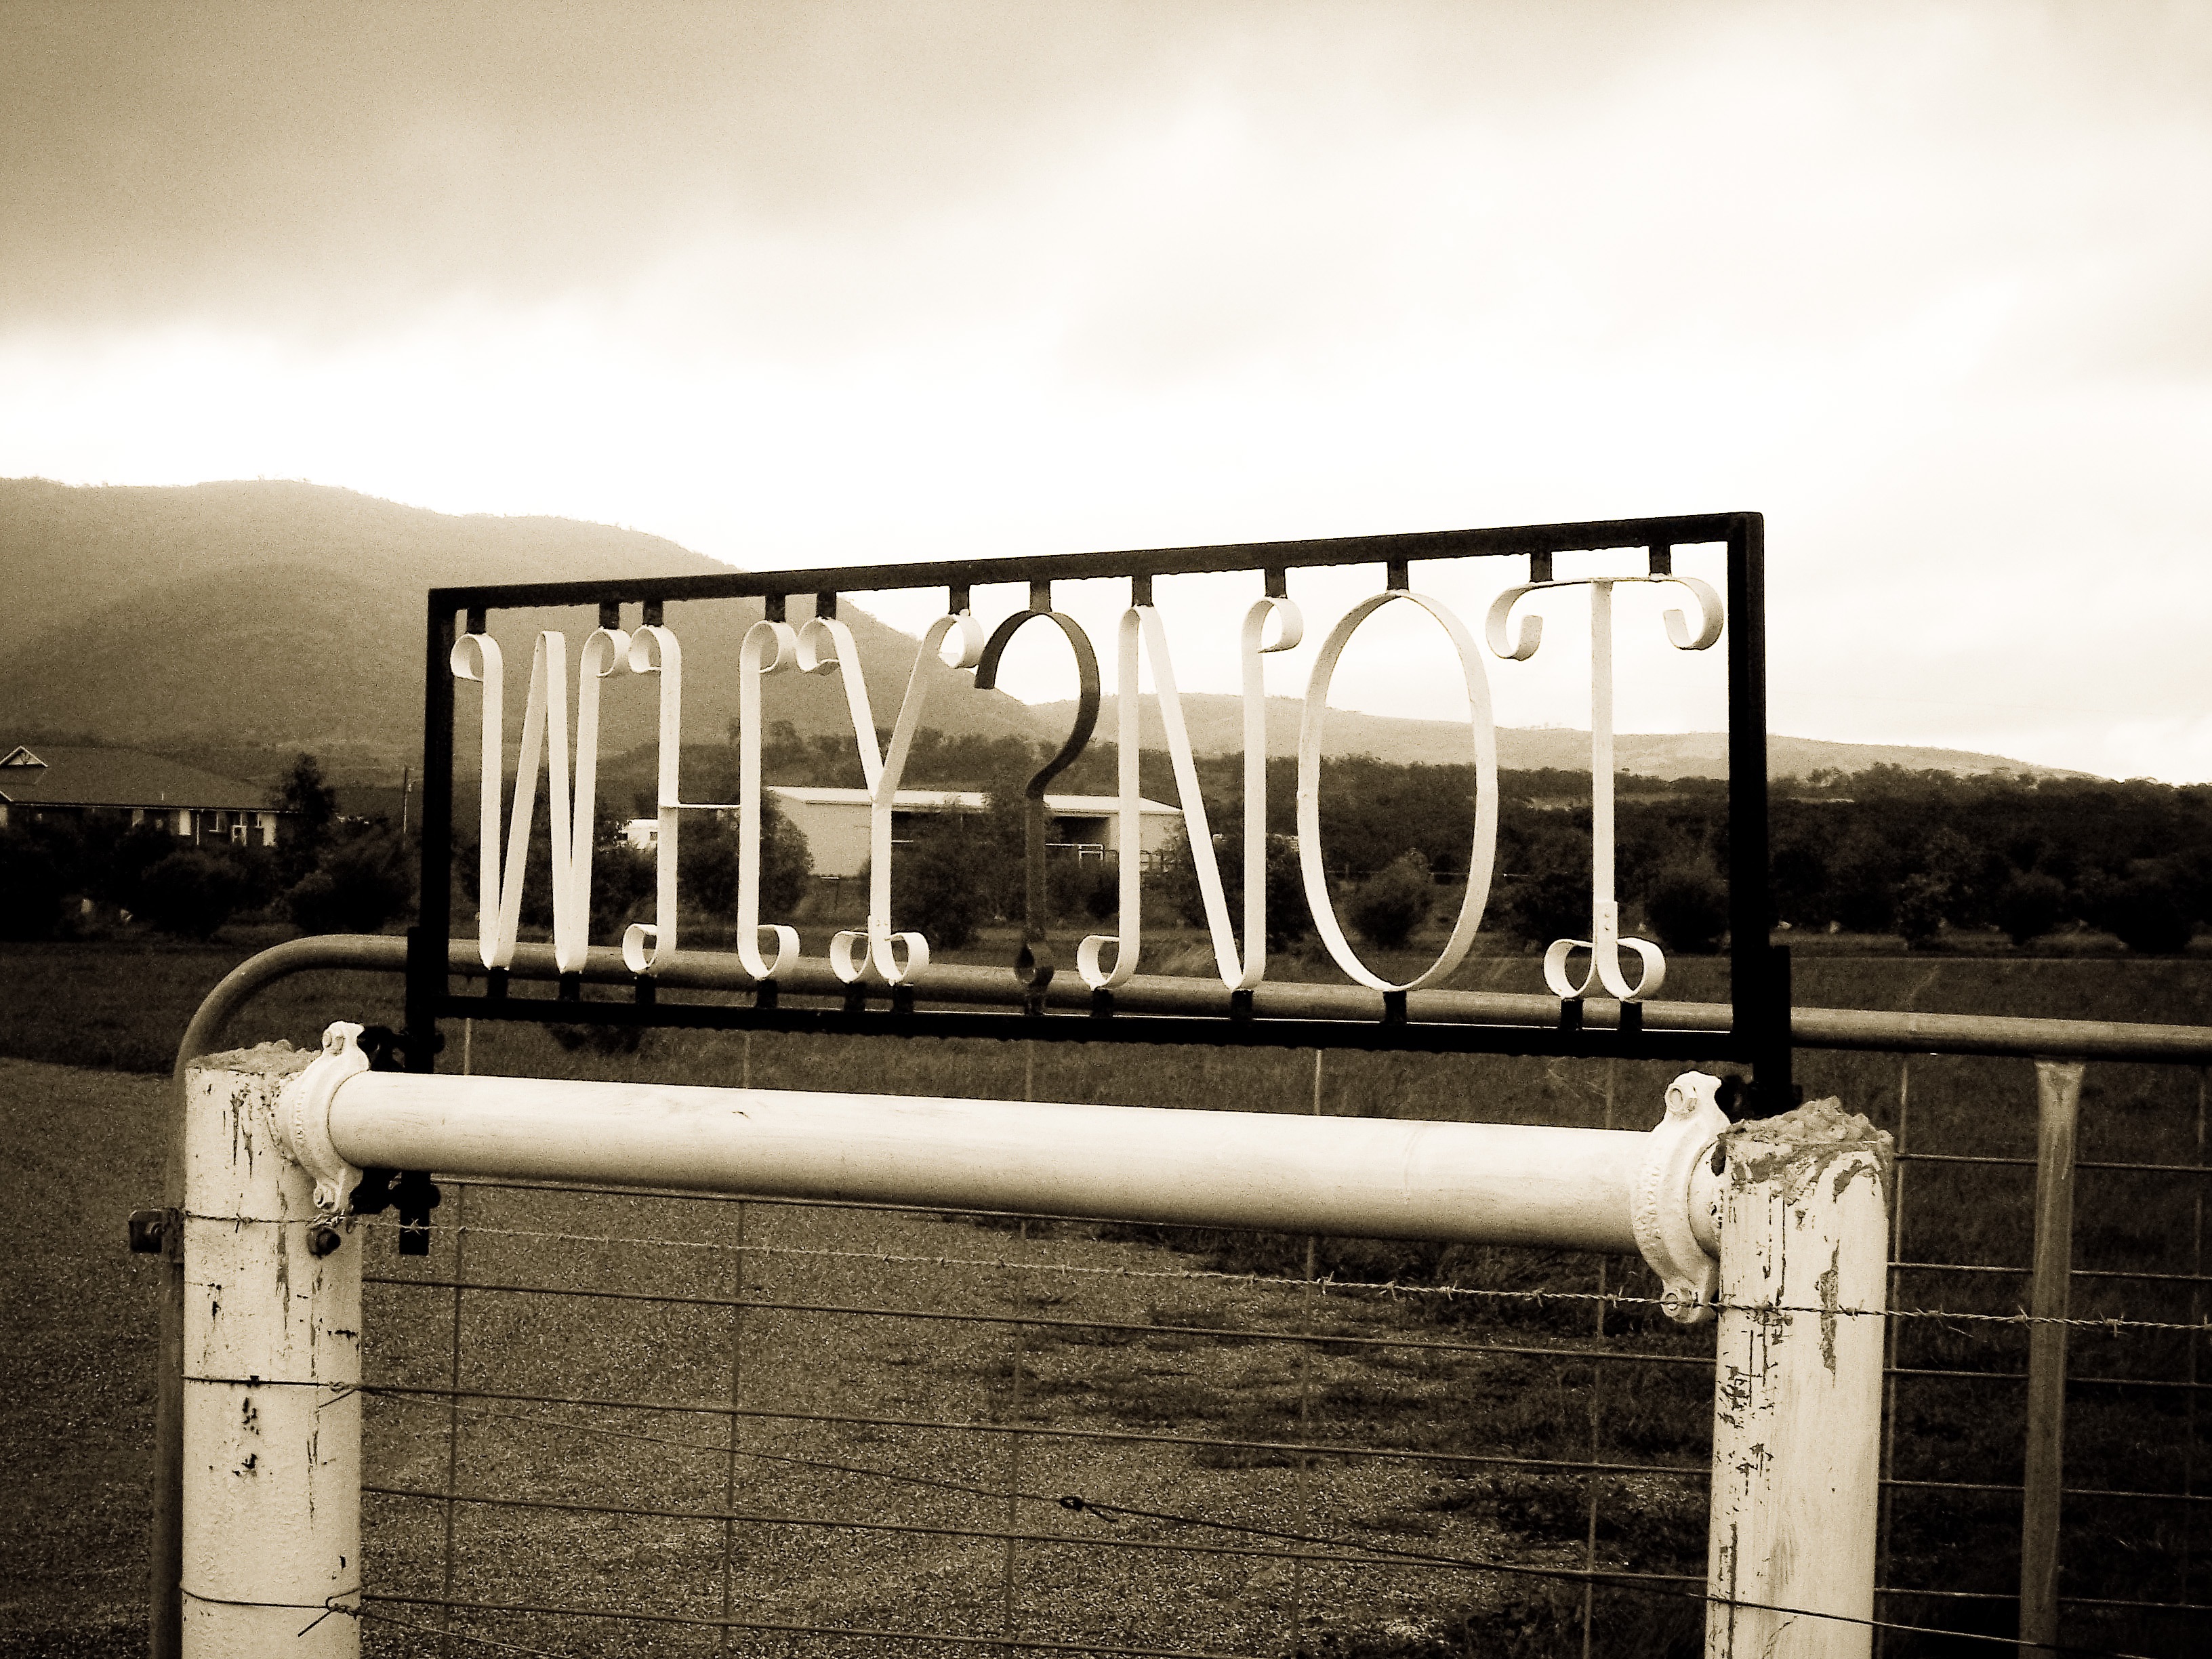
light, white, photography, monochrome, photograph